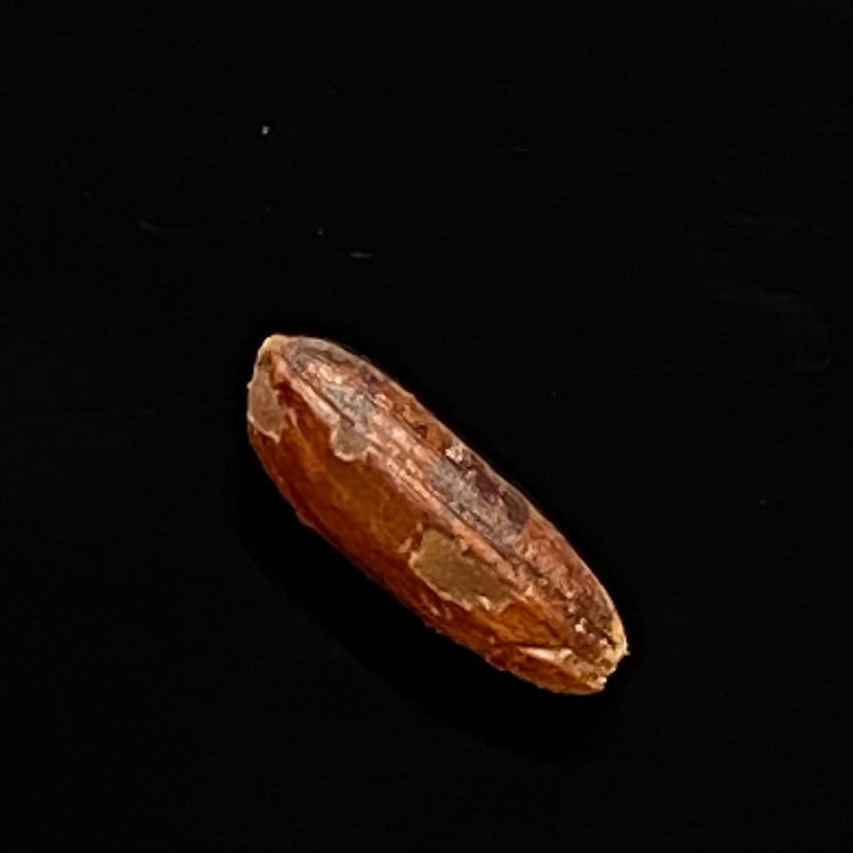
Rice variety: Ganjiya